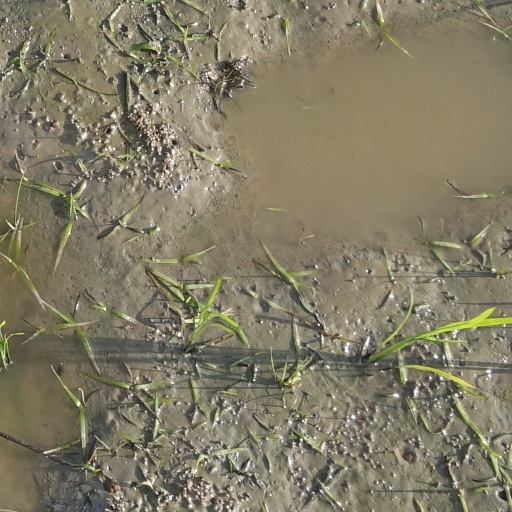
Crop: rice